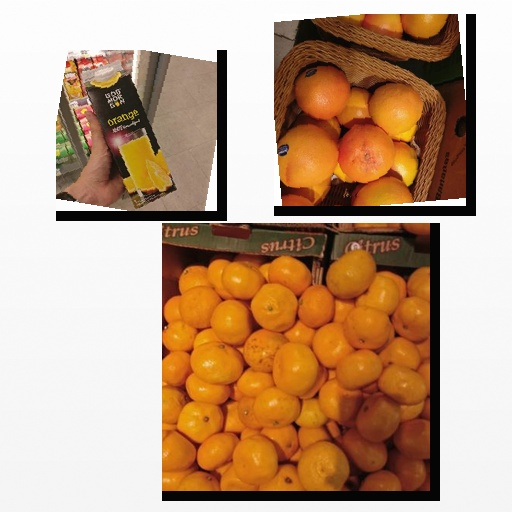
Food items: red_grapefruit, orange_juice, satsuma